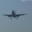
Label: airplane